Albert van den Berg (physicist)

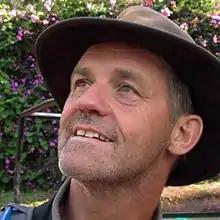
Albert van den Berg

Albert van den Berg (born 20 September 1957) is a Dutch physicist who works on nanotechnology-miniaturization in physics, chemistry, biology and biotechnology (nanofluidics, nanosensors, "Lab on a chip" (LOC), Organ on Chip (OoC)).